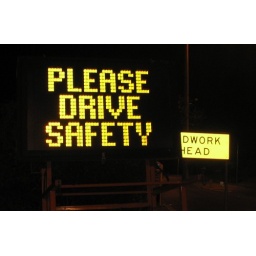
Friendly road sign on Gladstone Rd, in Dutton Park where they're working on roads for the new Green Bridge.